La Conejera

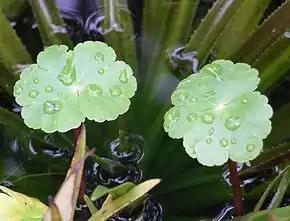
The floating pennywort grows in La Conejera and is a main source of food for the American coot

The dragonfly species "Ischnura cruzi" has been registered in La Conejera, as well as in Santa María del Lago and Metropolitan Park La Florida.